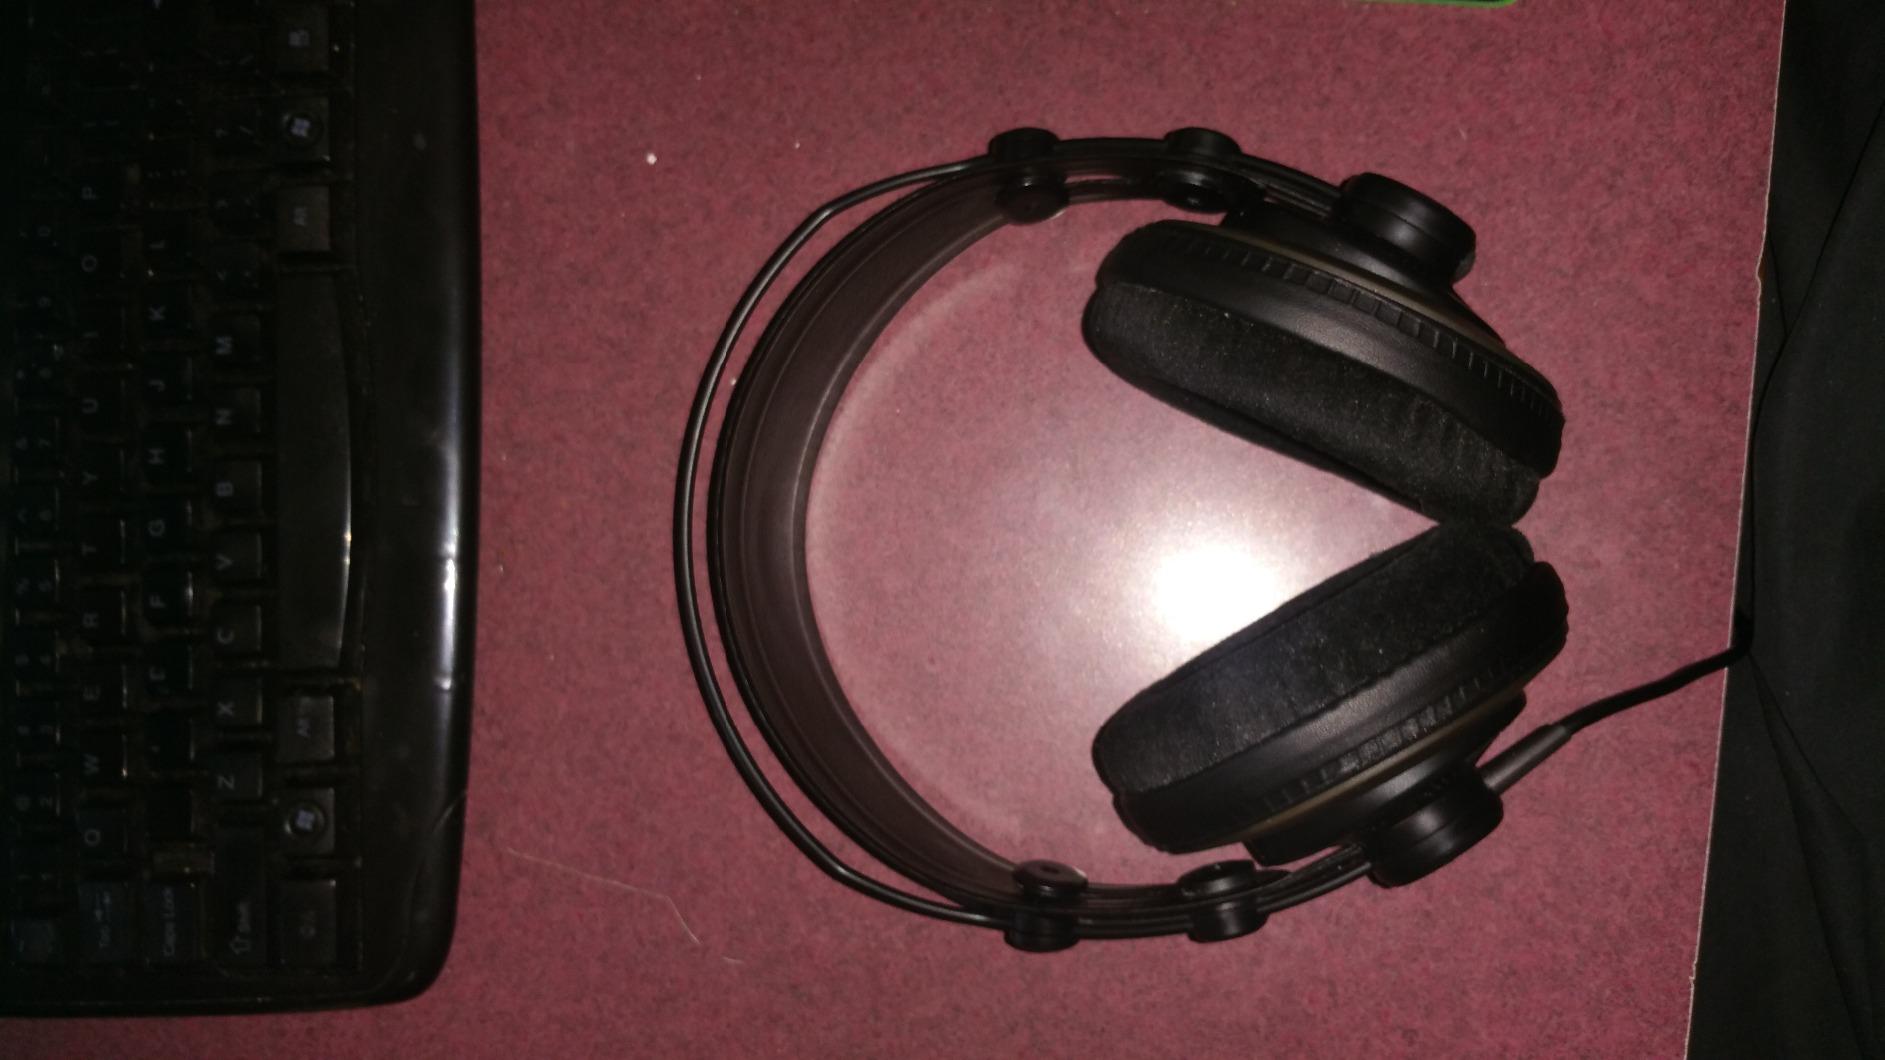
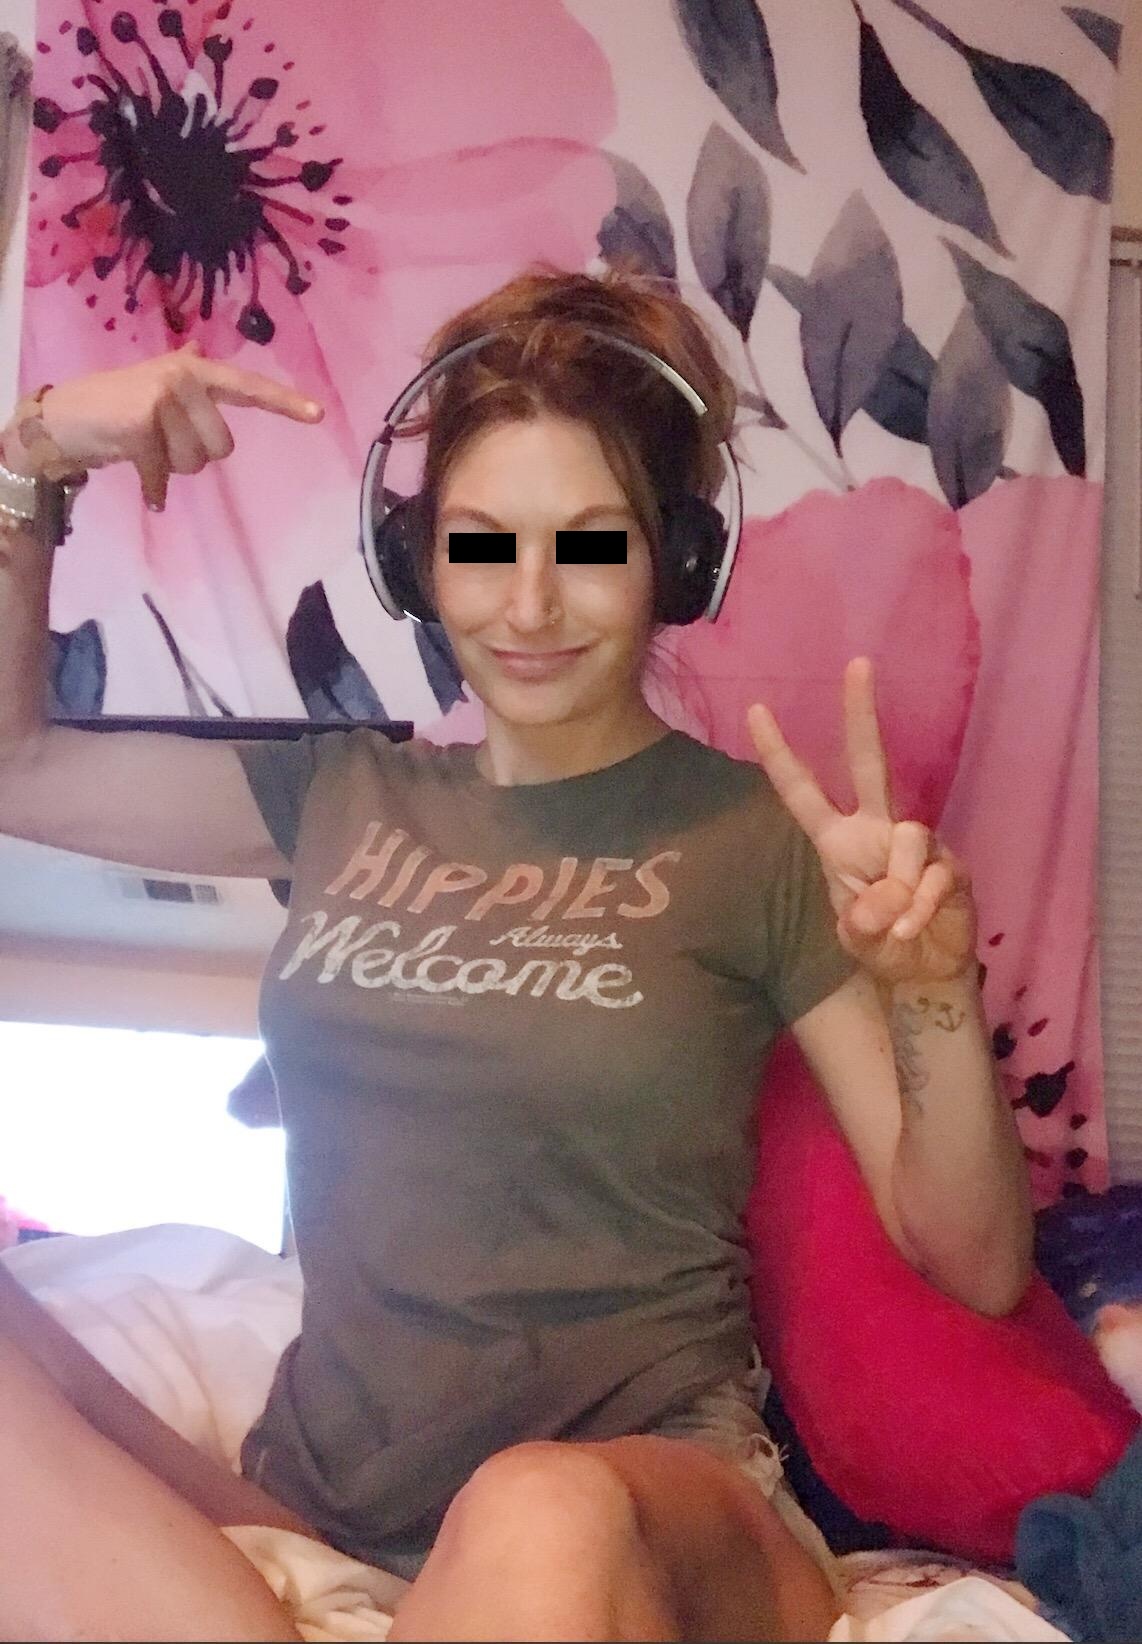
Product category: headphones
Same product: no